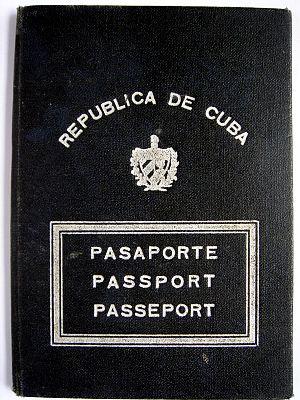
Le passeport cubain est un document de voyage délivré aux citoyens de la République de Cuba pour faciliter leurs déplacements internationaux.